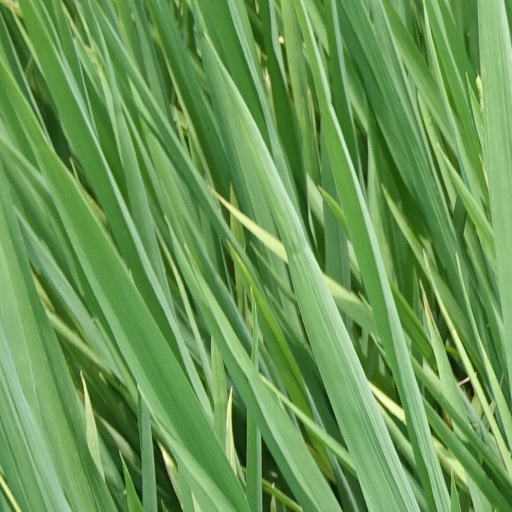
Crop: rice